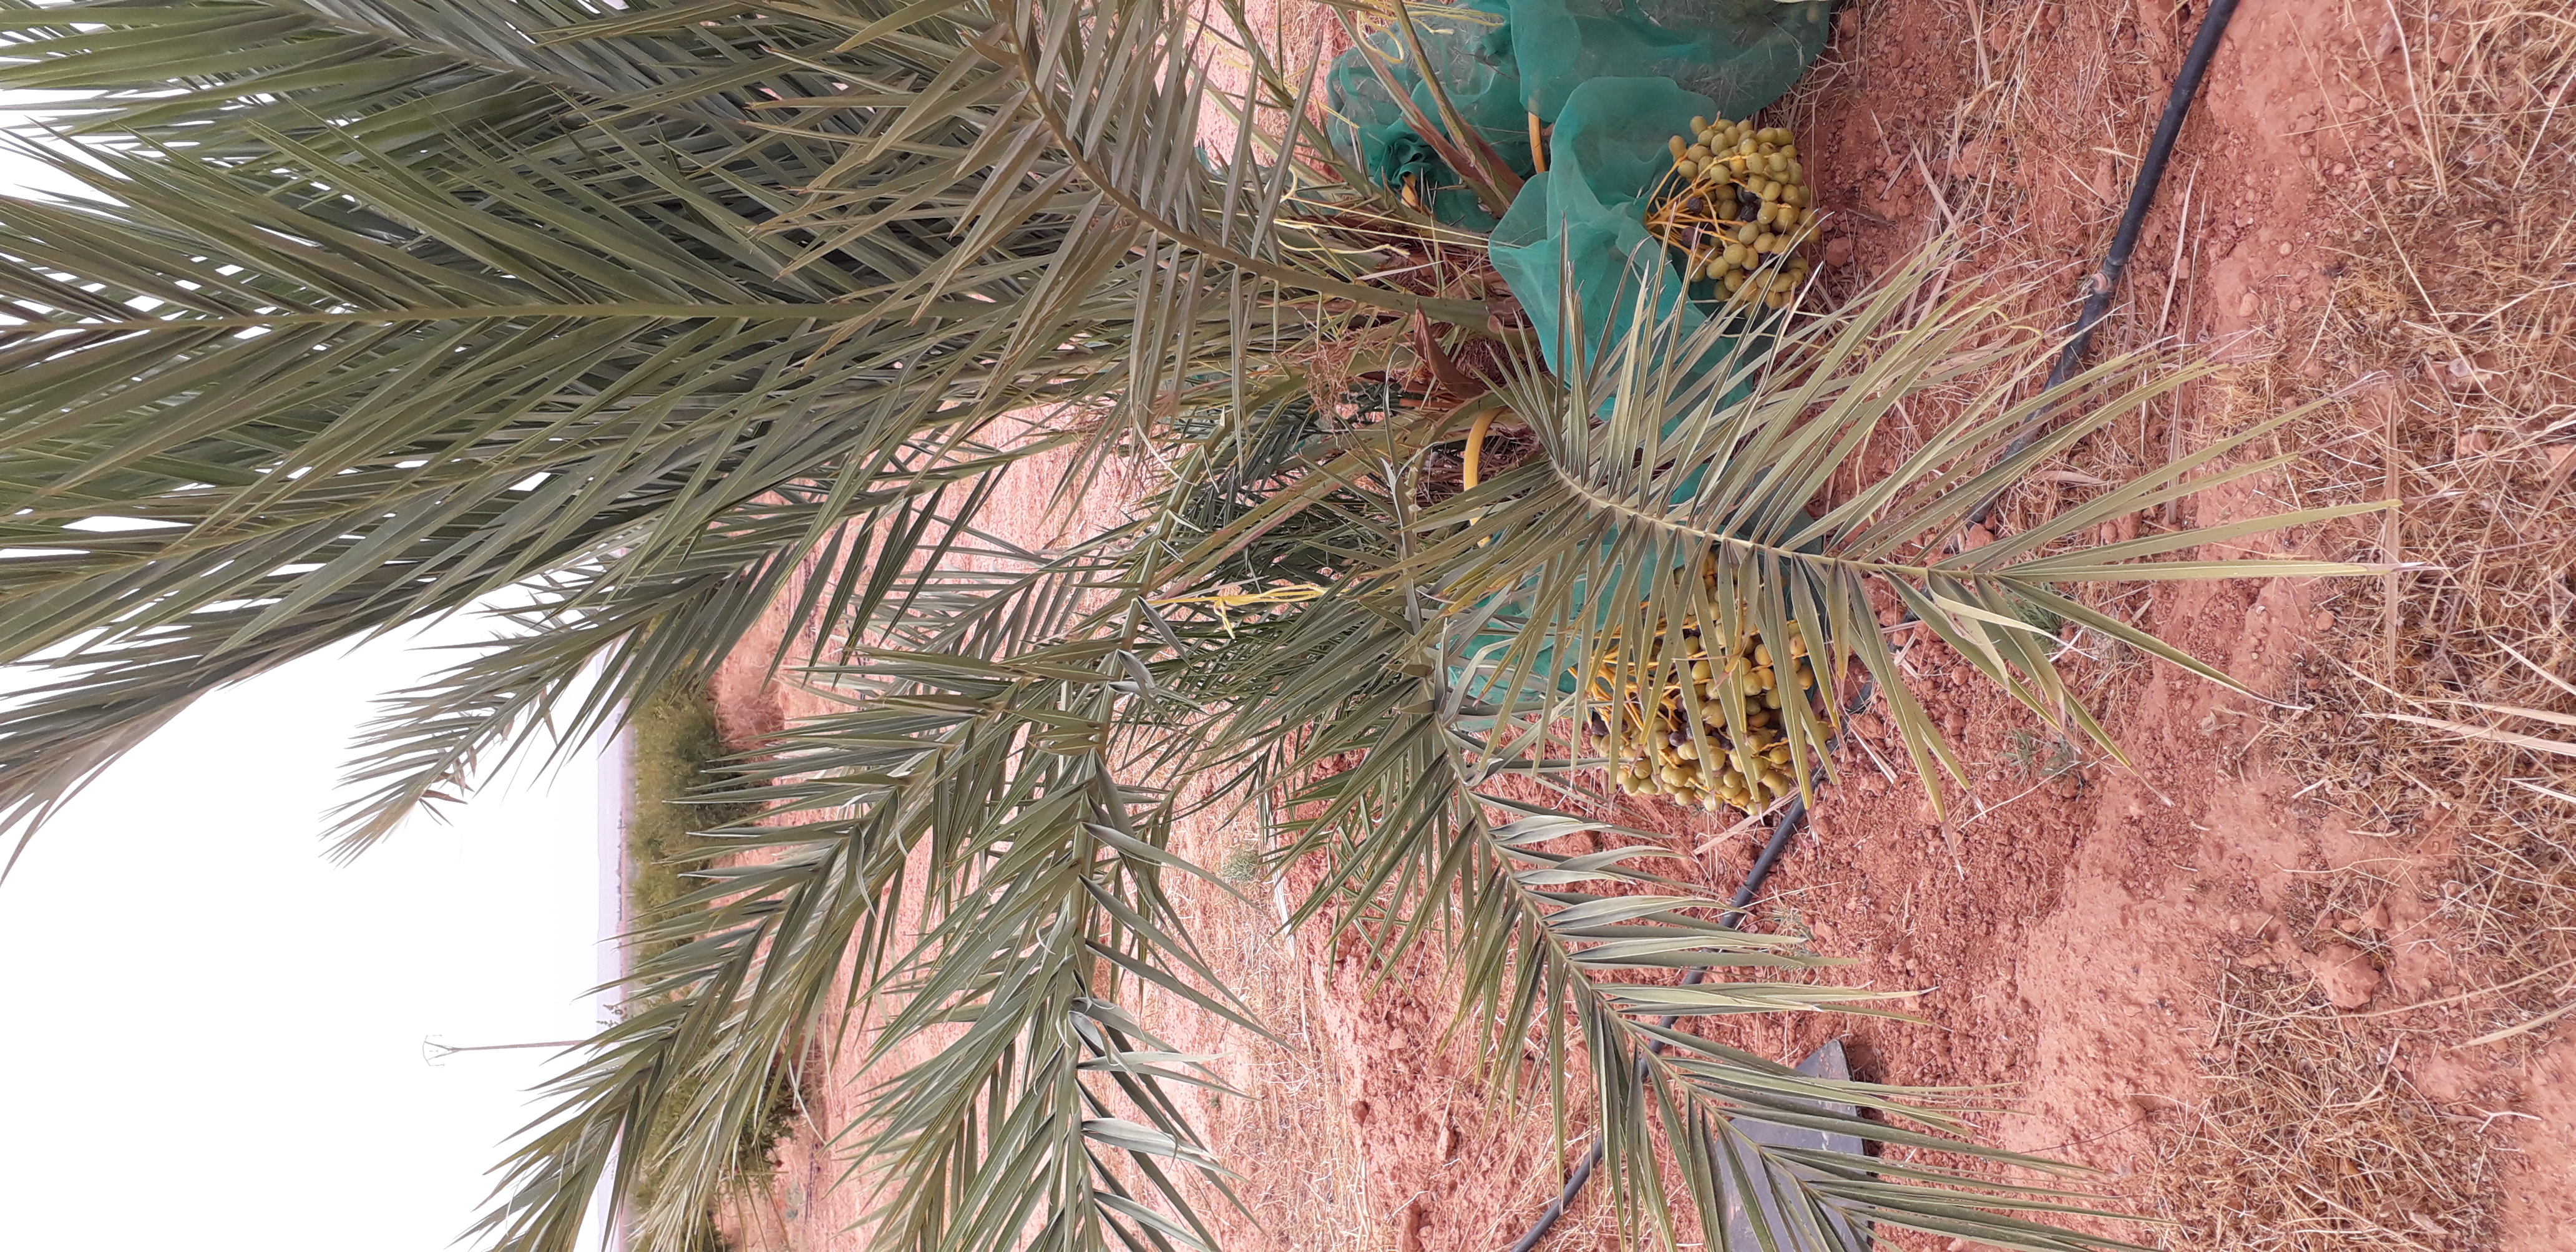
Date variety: kholt